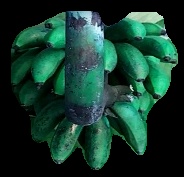
Variety: rasbale
Grade: grade3